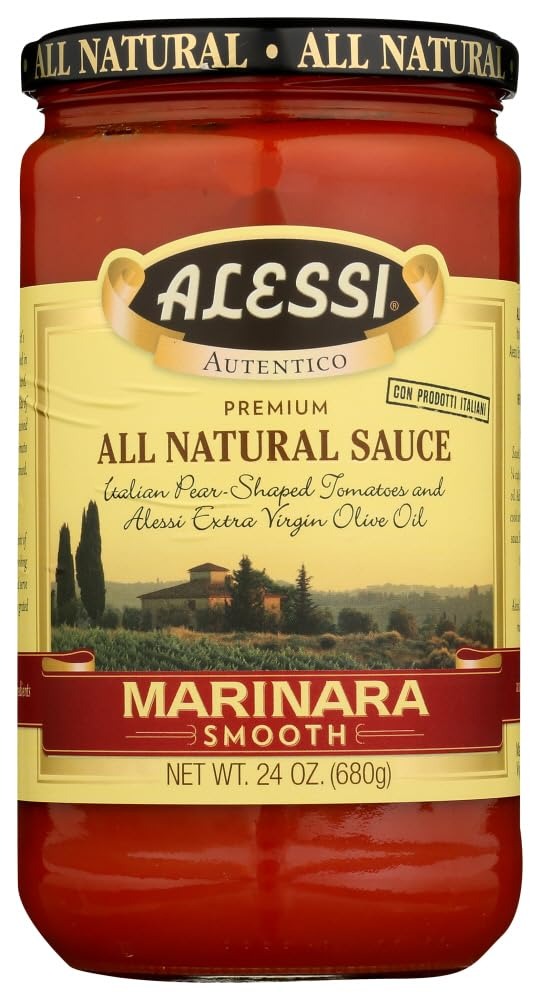
Item Name: Alessi Smooth Marinara Pasta Sauce, 24 Ounce
Value: 1.0
Unit: Count

Price: 14.9